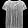
Label: Shirt